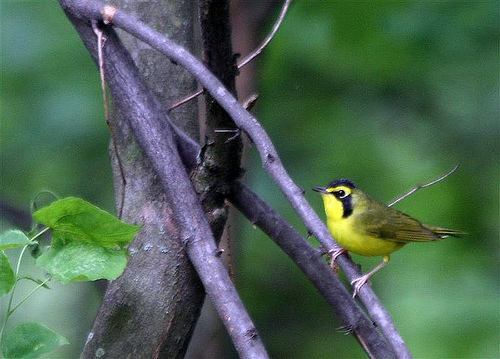
a small bird with a yellow underbelly and black head markingsa small yellow bird with black cheek patch eye ring and crown.
the bird has a black crown and cheek patch but has yellow colored breast, abdomen and throat.
this bird has an olive back and wings, yellow throat, belly and mask, and black crown and cheeks.
the bird has a black crown and a yellow breast and belly.
a small bird with yellow breast and belly with a black crown and cheek patch.
this bird has wings that are black and has a yellow belly
this small bird has a black crown, black cheek patch and green coverts.
this bird has wings that are black and has a yellow belly
this bird is yellow and black in color, and has a black beak.
Species: Kentucky Warbler